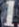
Number: 1